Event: Nepal Earthquake
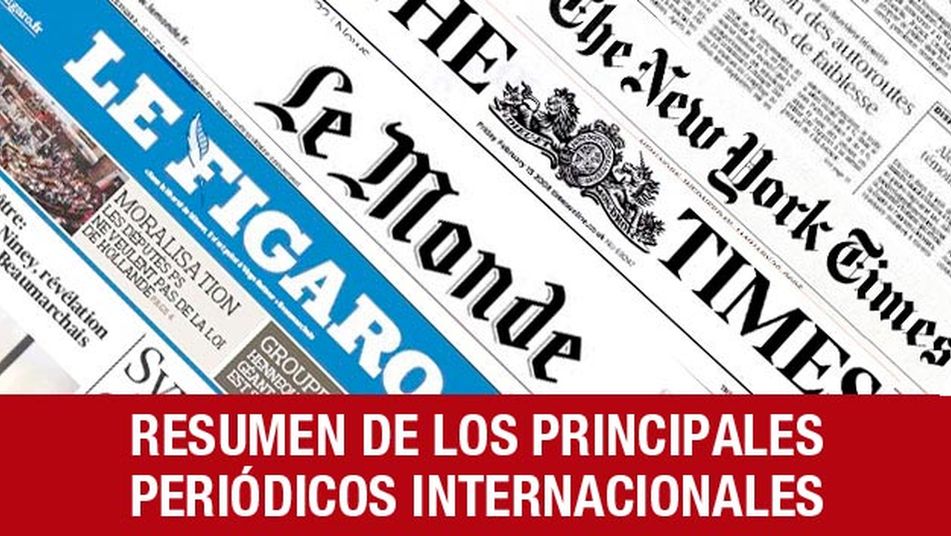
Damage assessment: no_damage